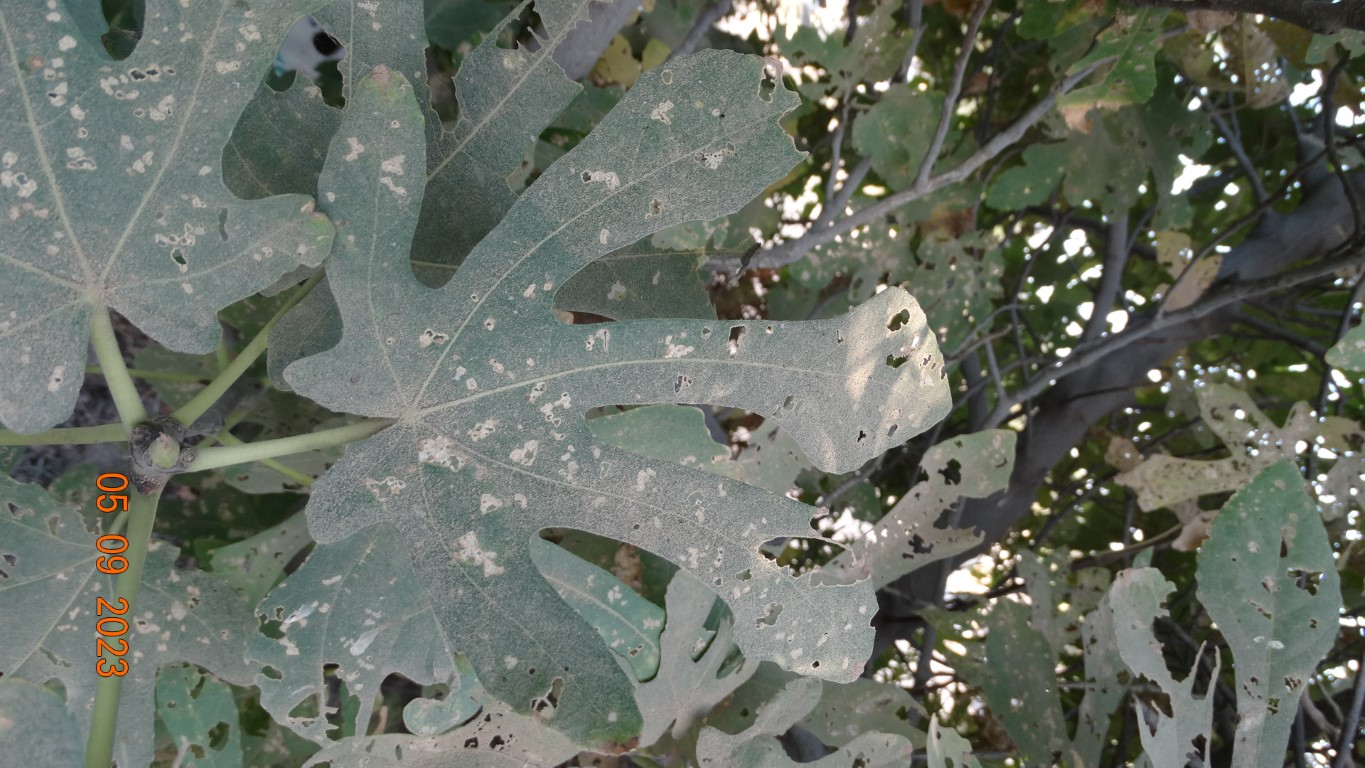
Label: infected